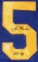
Number: 5